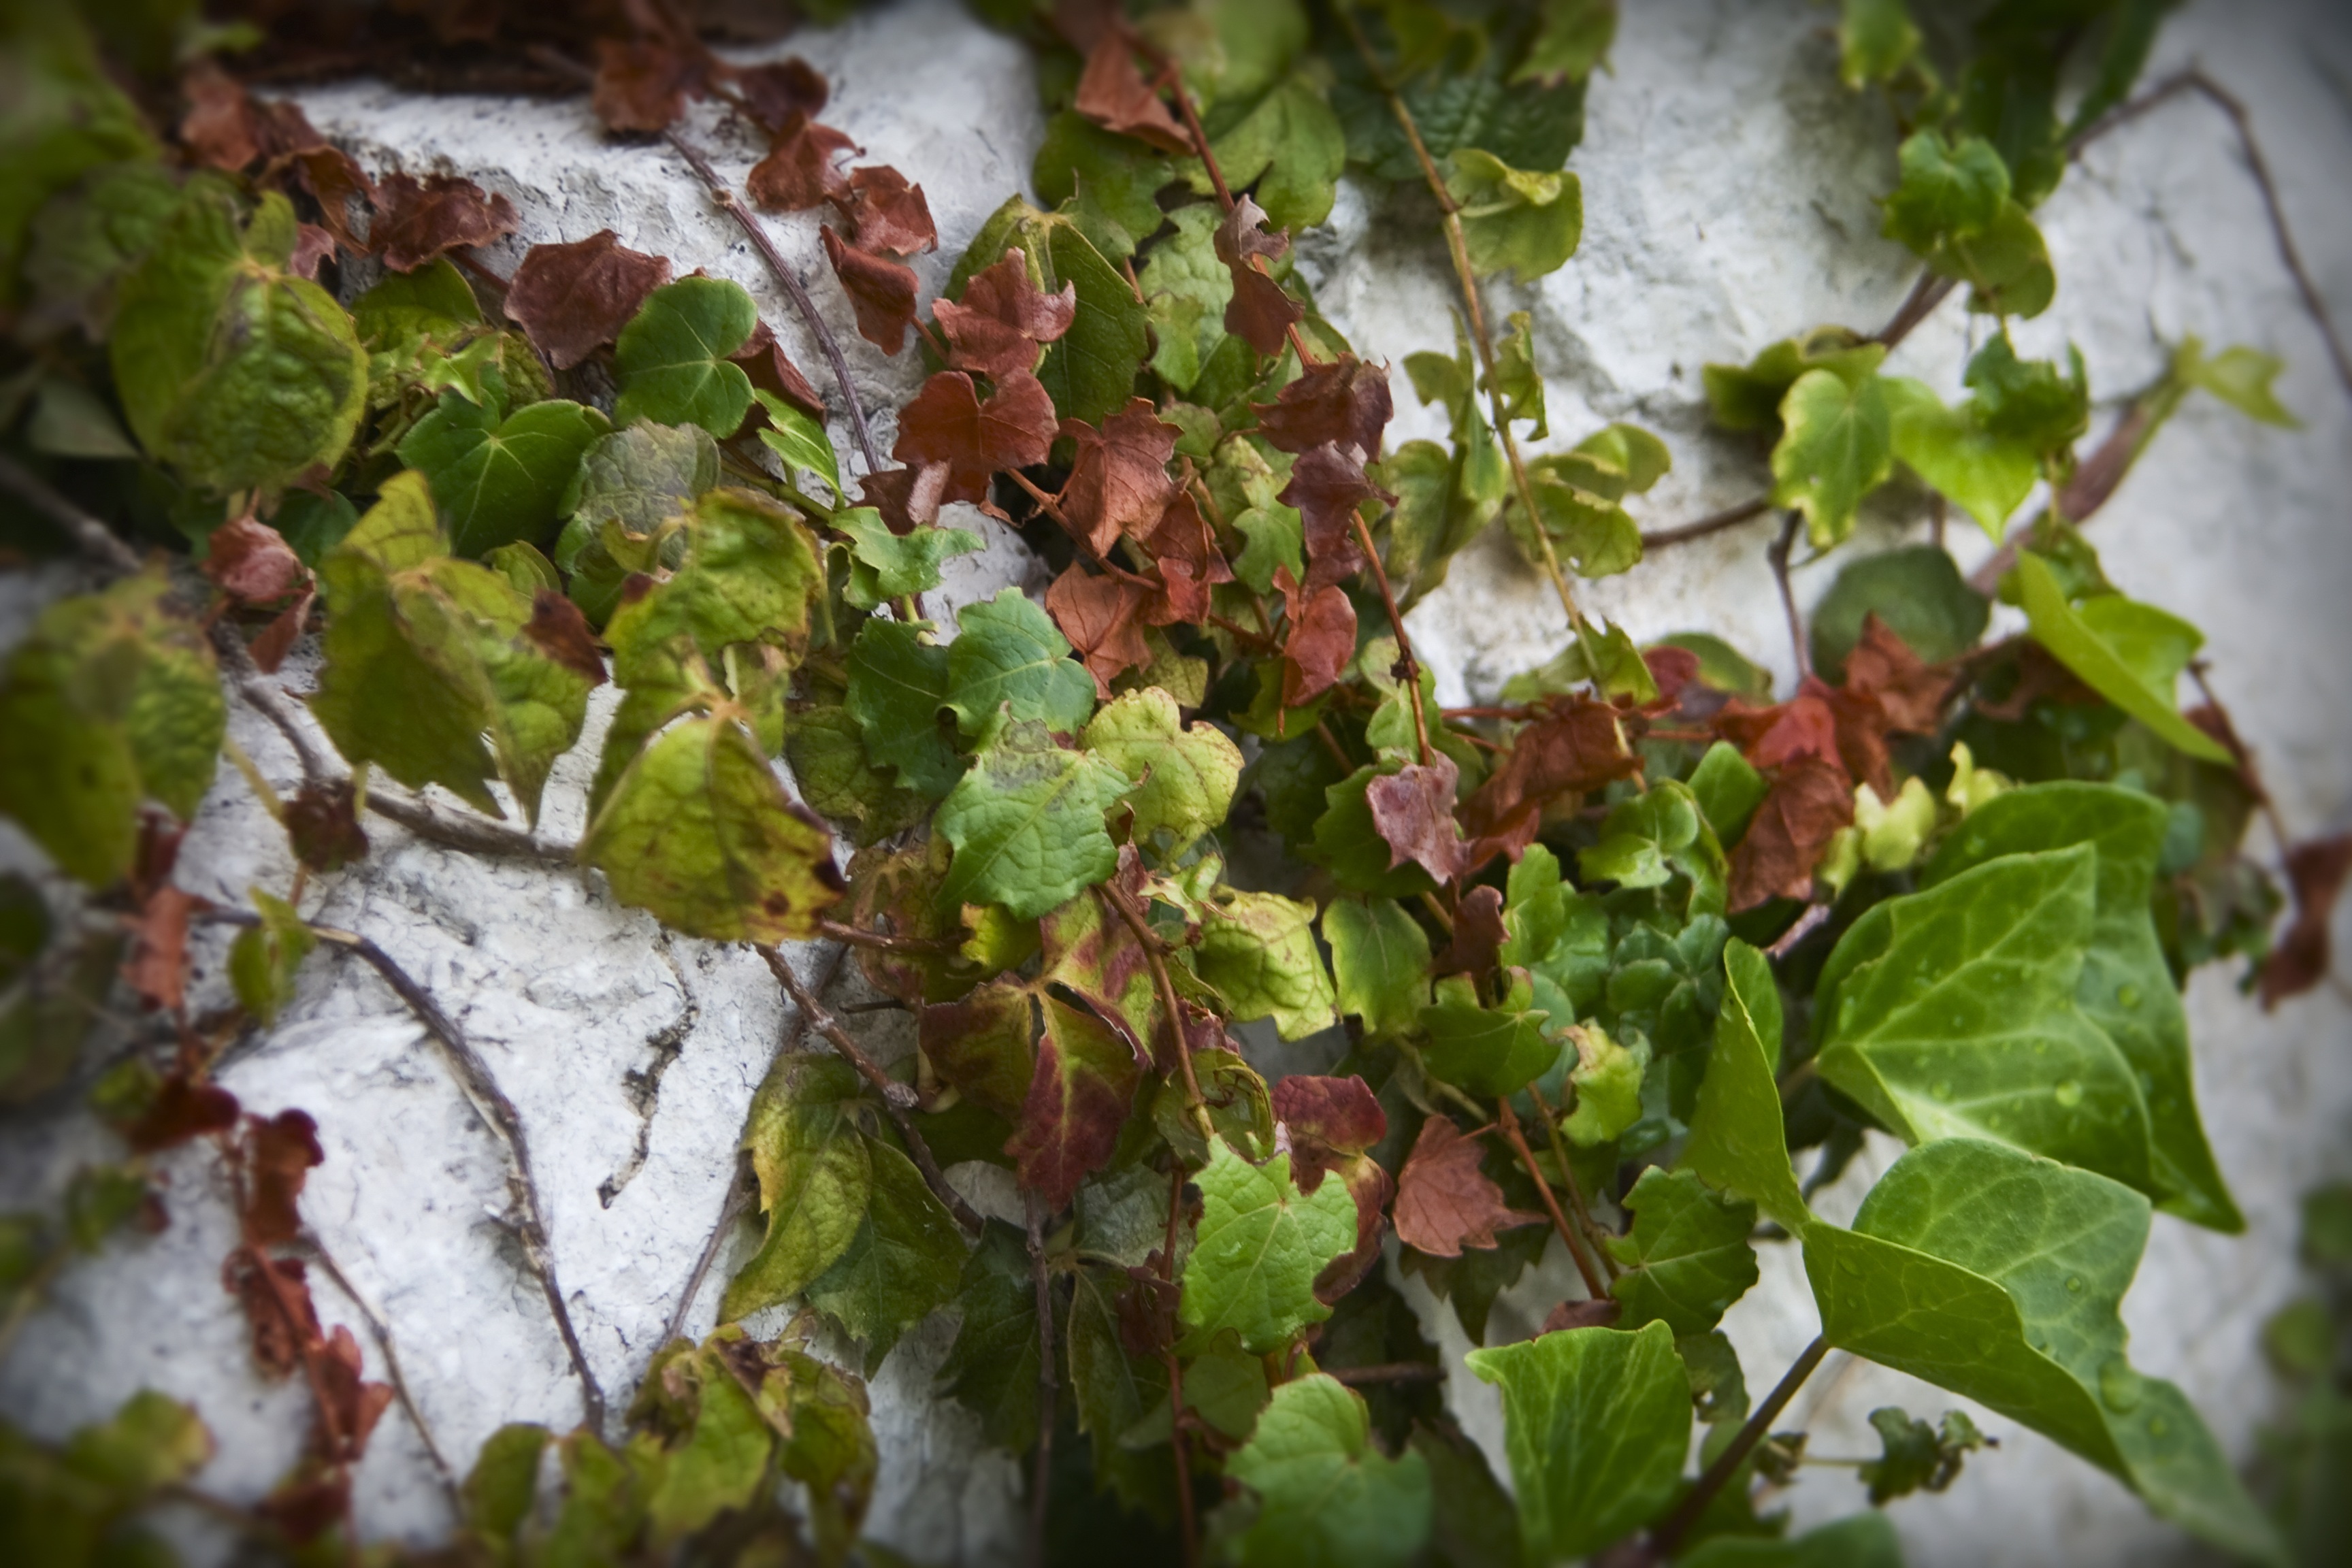
tree, branch, plant, fruit, leaf, flower, wall, food, produce, ivy, autumn, flora, season, plants, vines, shrub, flowering plant, land plant